Battle of Freiburg

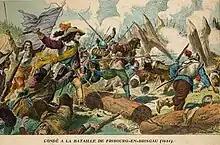
Condé at Freiburg

The Battle of Freiburg, fought over three days on 3, 5, and 9 August 1644, took place during the Thirty Years' War, near Freiburg im Breisgau, now in Baden-Württemberg. A French army of 16,000, led jointly by Condé and Turenne, sought to relieve the town, which had recently surrendered to a Bavarian force under Franz von Mercy. In what has been described as the bloodiest battle of the war, around half of the French soldiers engaged were killed or wounded, with the Bavarians losing up to a third of theirs. The French claimed victory since Mercy was forced to withdraw, but the result is disputed.